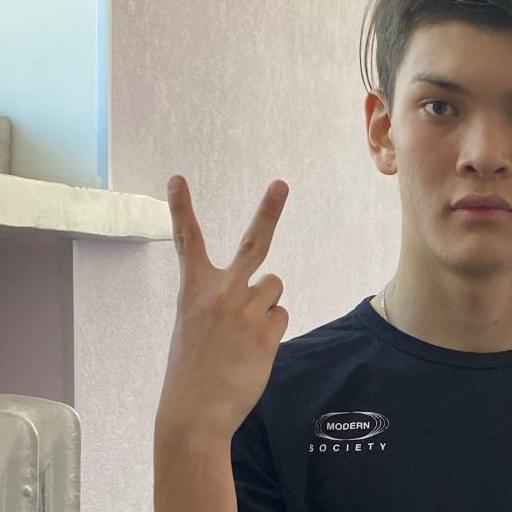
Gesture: peace_inverted